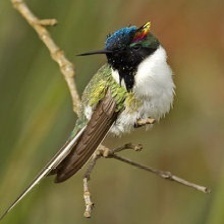
Species: HORNED SUNGEM
Scientific name: HELIACTIN BILOPHUS
ImageNet parent category: hummingbird